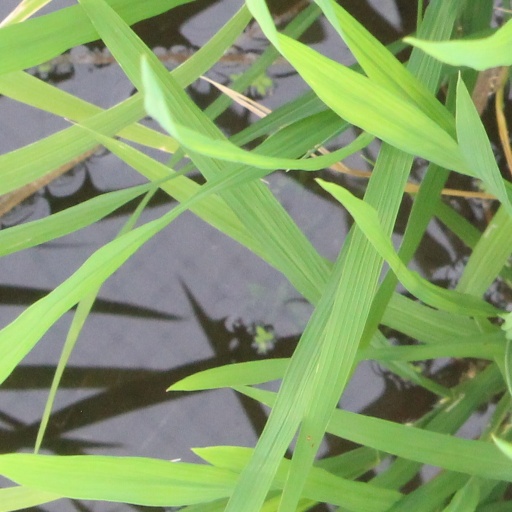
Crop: rice